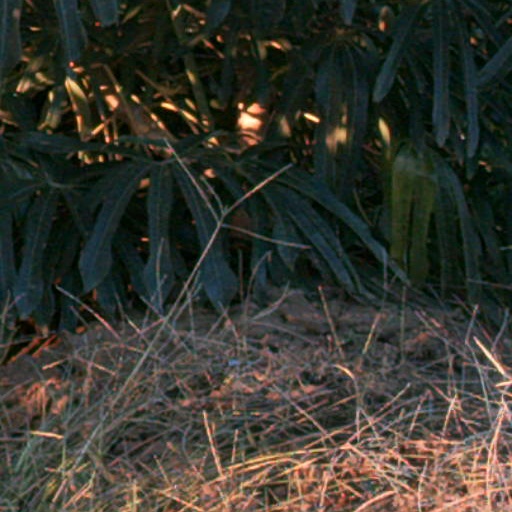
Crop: cassava